Rotherham child sexual exploitation scandal

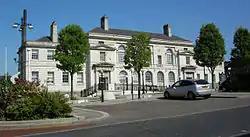
Rotherham Town Hall

From the early 1990s, several managers of local children's homes set up the "taxi driver group" to investigate reports that taxis driven by Pakistani men were arriving at care homes to take the children away. The police reportedly declined to act. In 1997, Rotherham Council created Risky Business, a local project to work with girls and women aged 11–25 at risk of sexual exploitation on the streets. Jayne Senior, awarded an MBE for her role in uncovering the abuse, began working for Risky Business as a coordinator around July 1999.